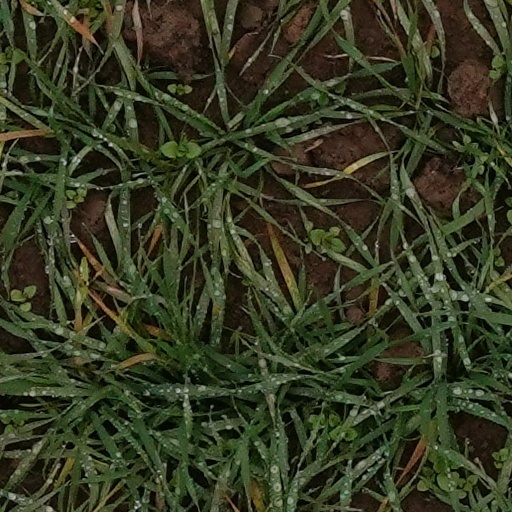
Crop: wheat